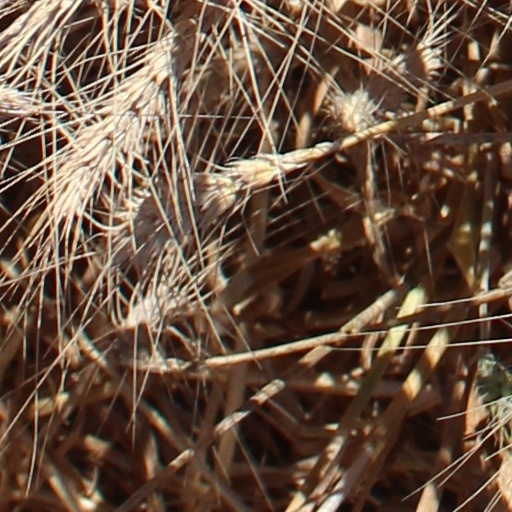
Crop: wheat